Haldia Institute of Technology

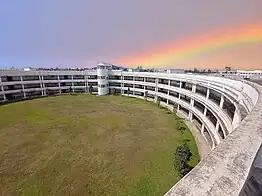
Central circular building

The college campus provides us with separate housing facility or dormitory (hostels) for boys and girls :